Özgön

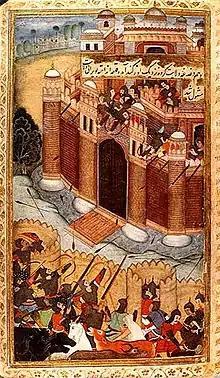
Mirza Abu Bakr Dughlat's unsuccessful attempt to capture Özgön (from the Baburnama).

Accounts of Özgön were found in the works of Arab writers like Al-Muqaddasi and Ibn Hawqal in the 10th century.